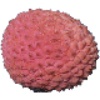
Label: Lychee 1